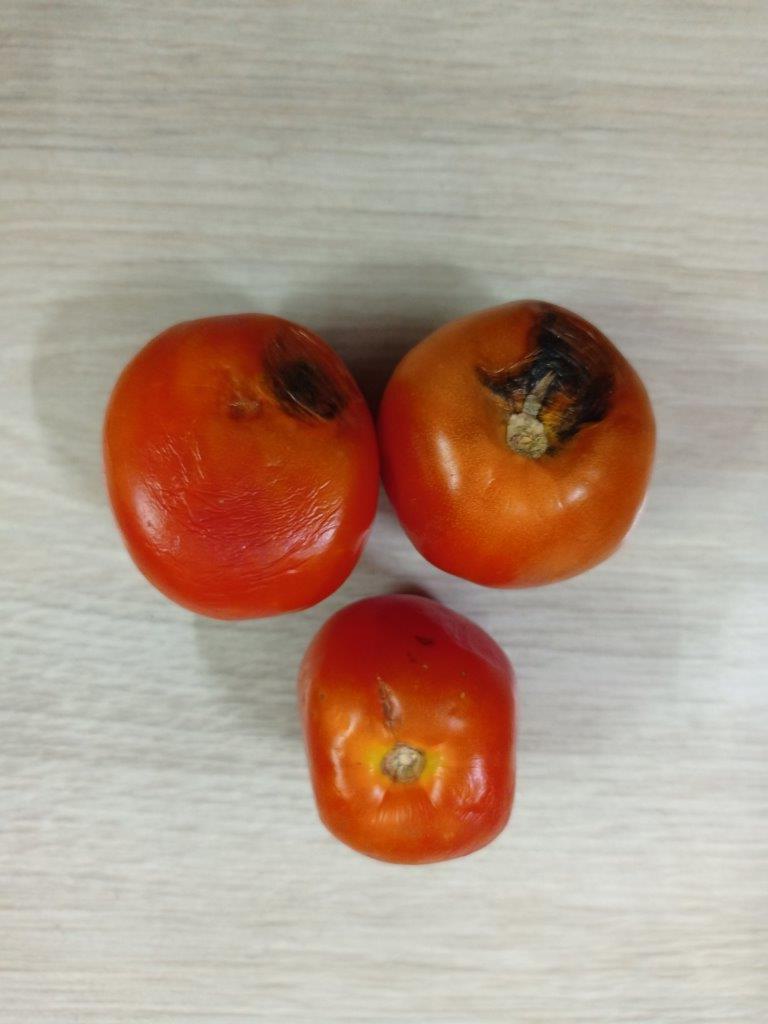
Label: Rotten